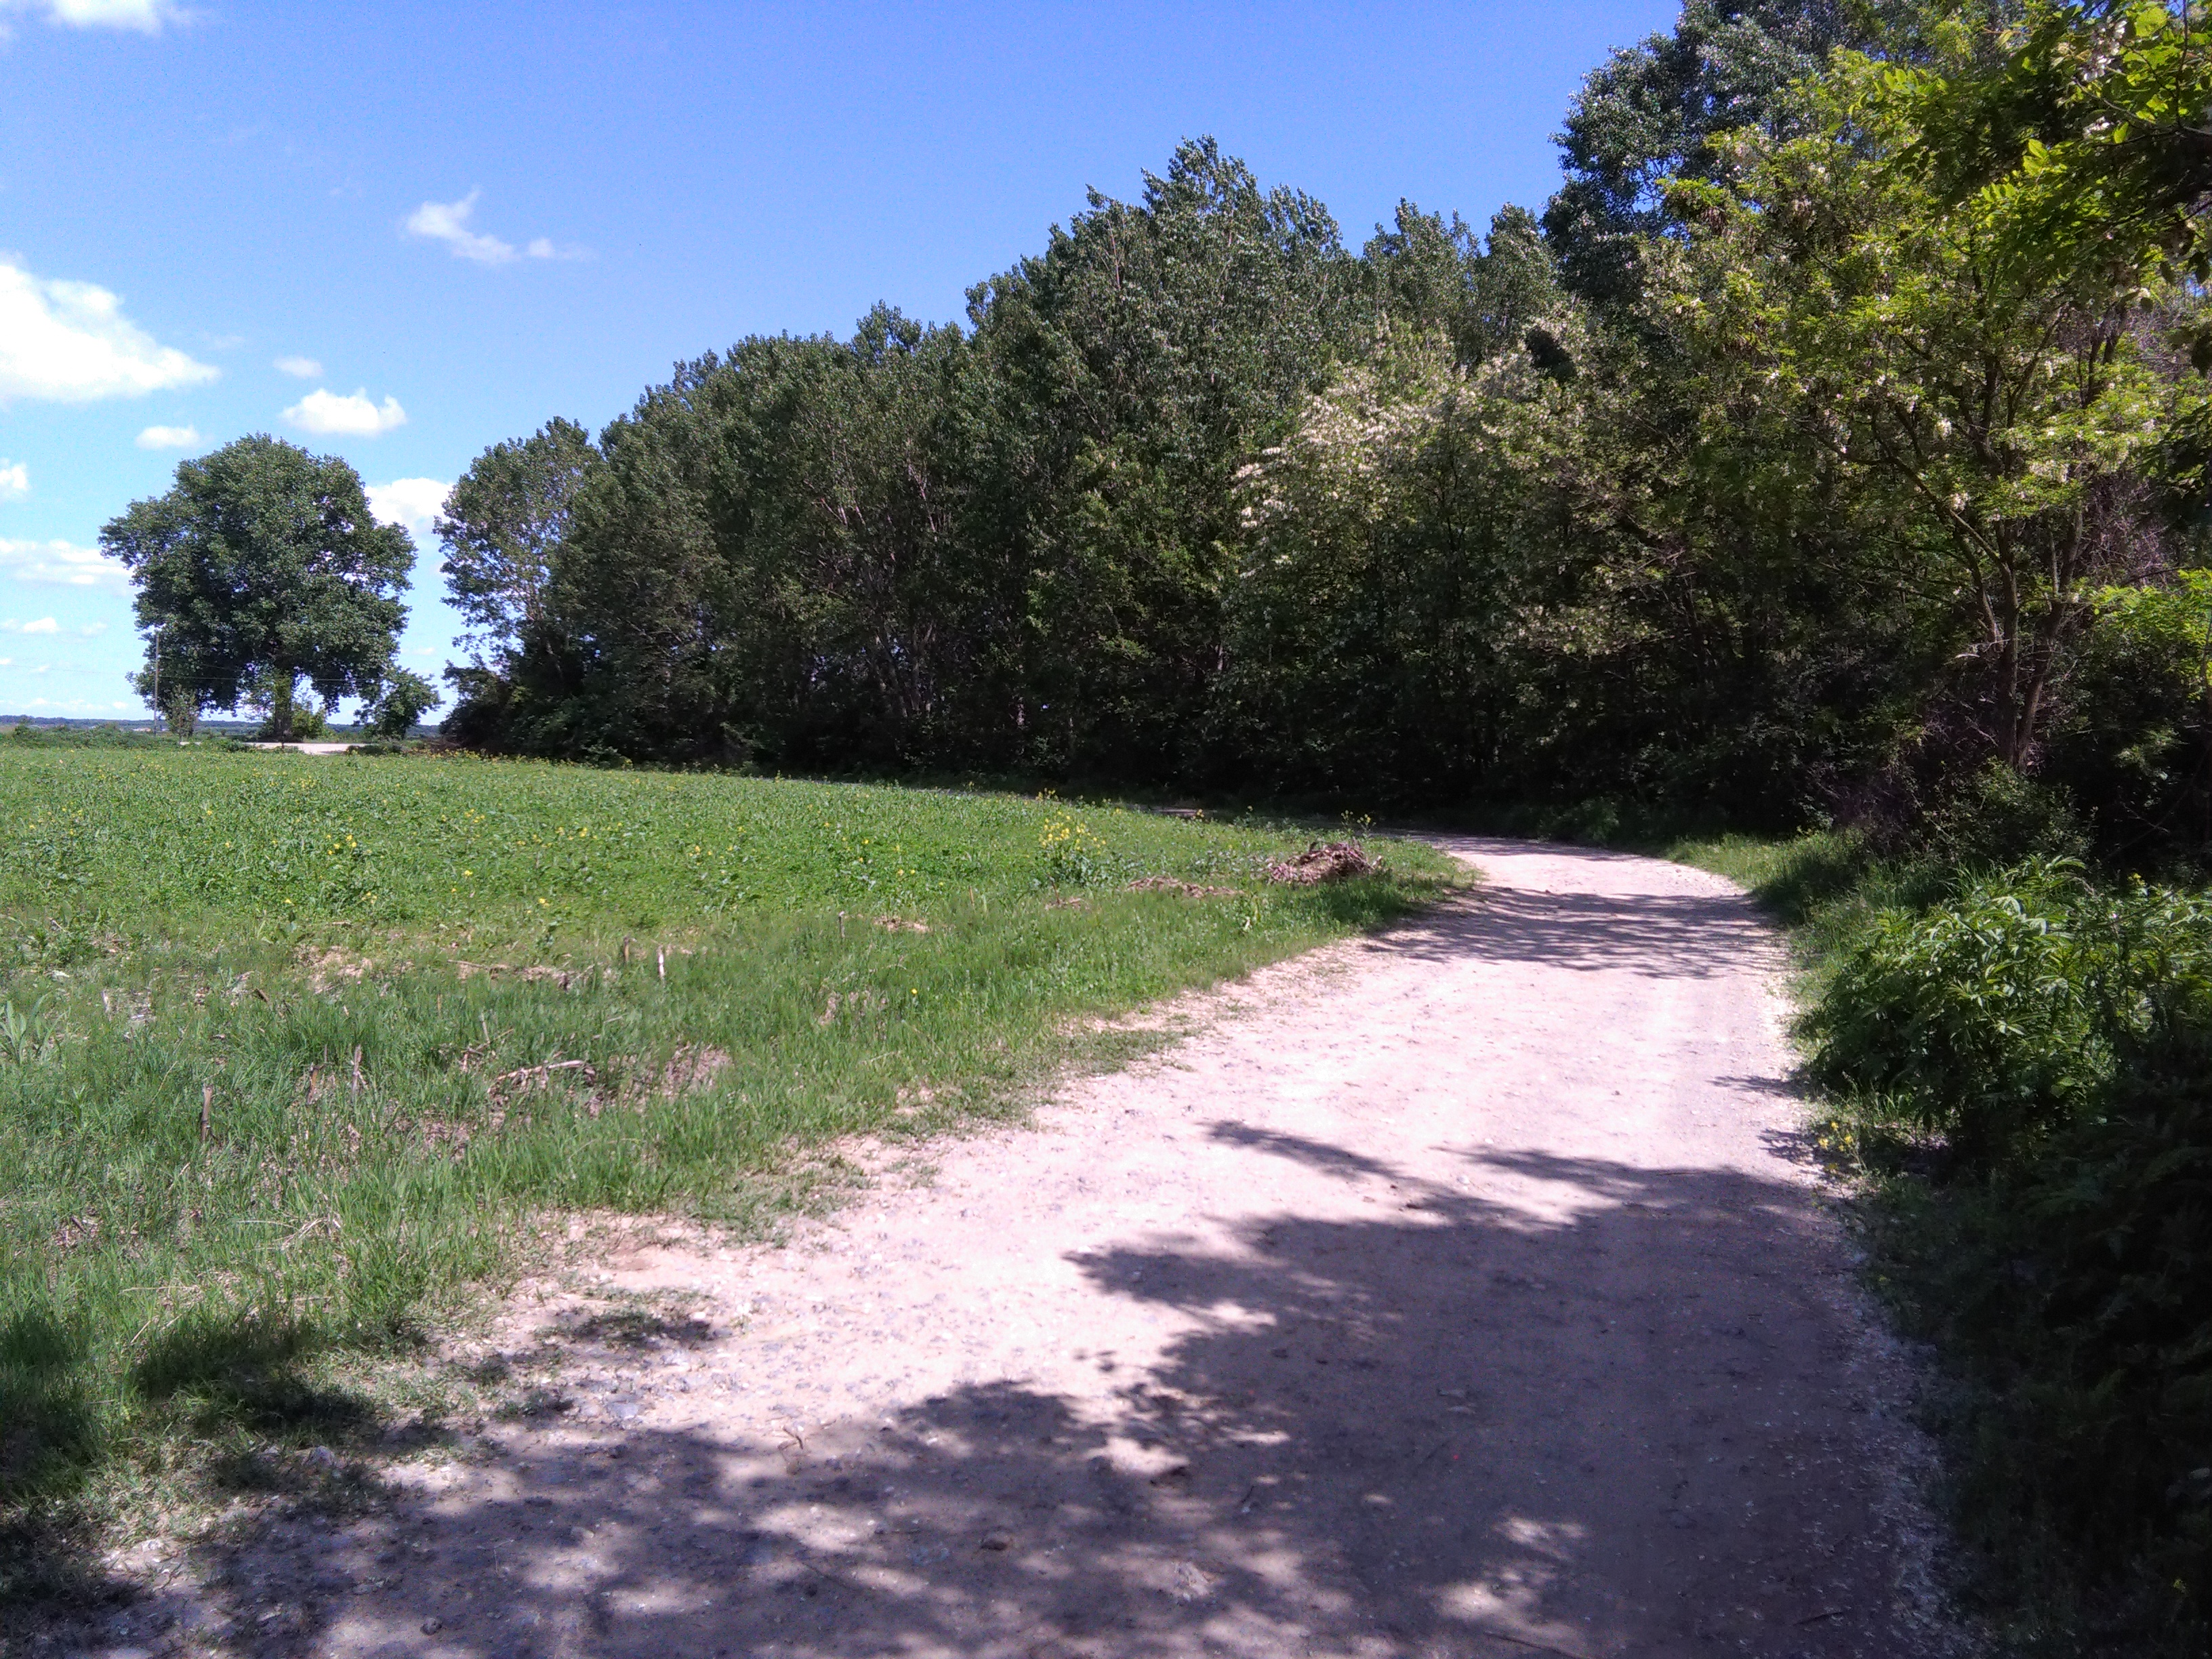
sky, river, road, clouds, natural landscape, tree, trail, grass, natural environment, nature reserve, land lot, meadow, rural area, pasture, landscape, path, thoroughfare, sunlight, cloud, state park, plant, grassland, park, shrub